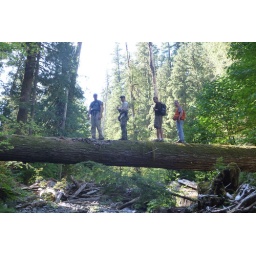
Classmates on a downed tree over the river discussing the log jam in the background.